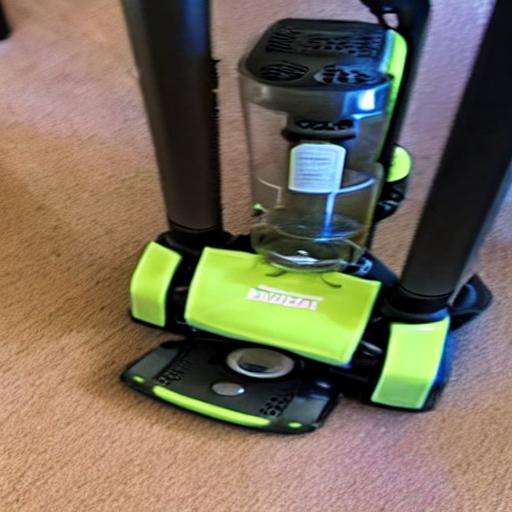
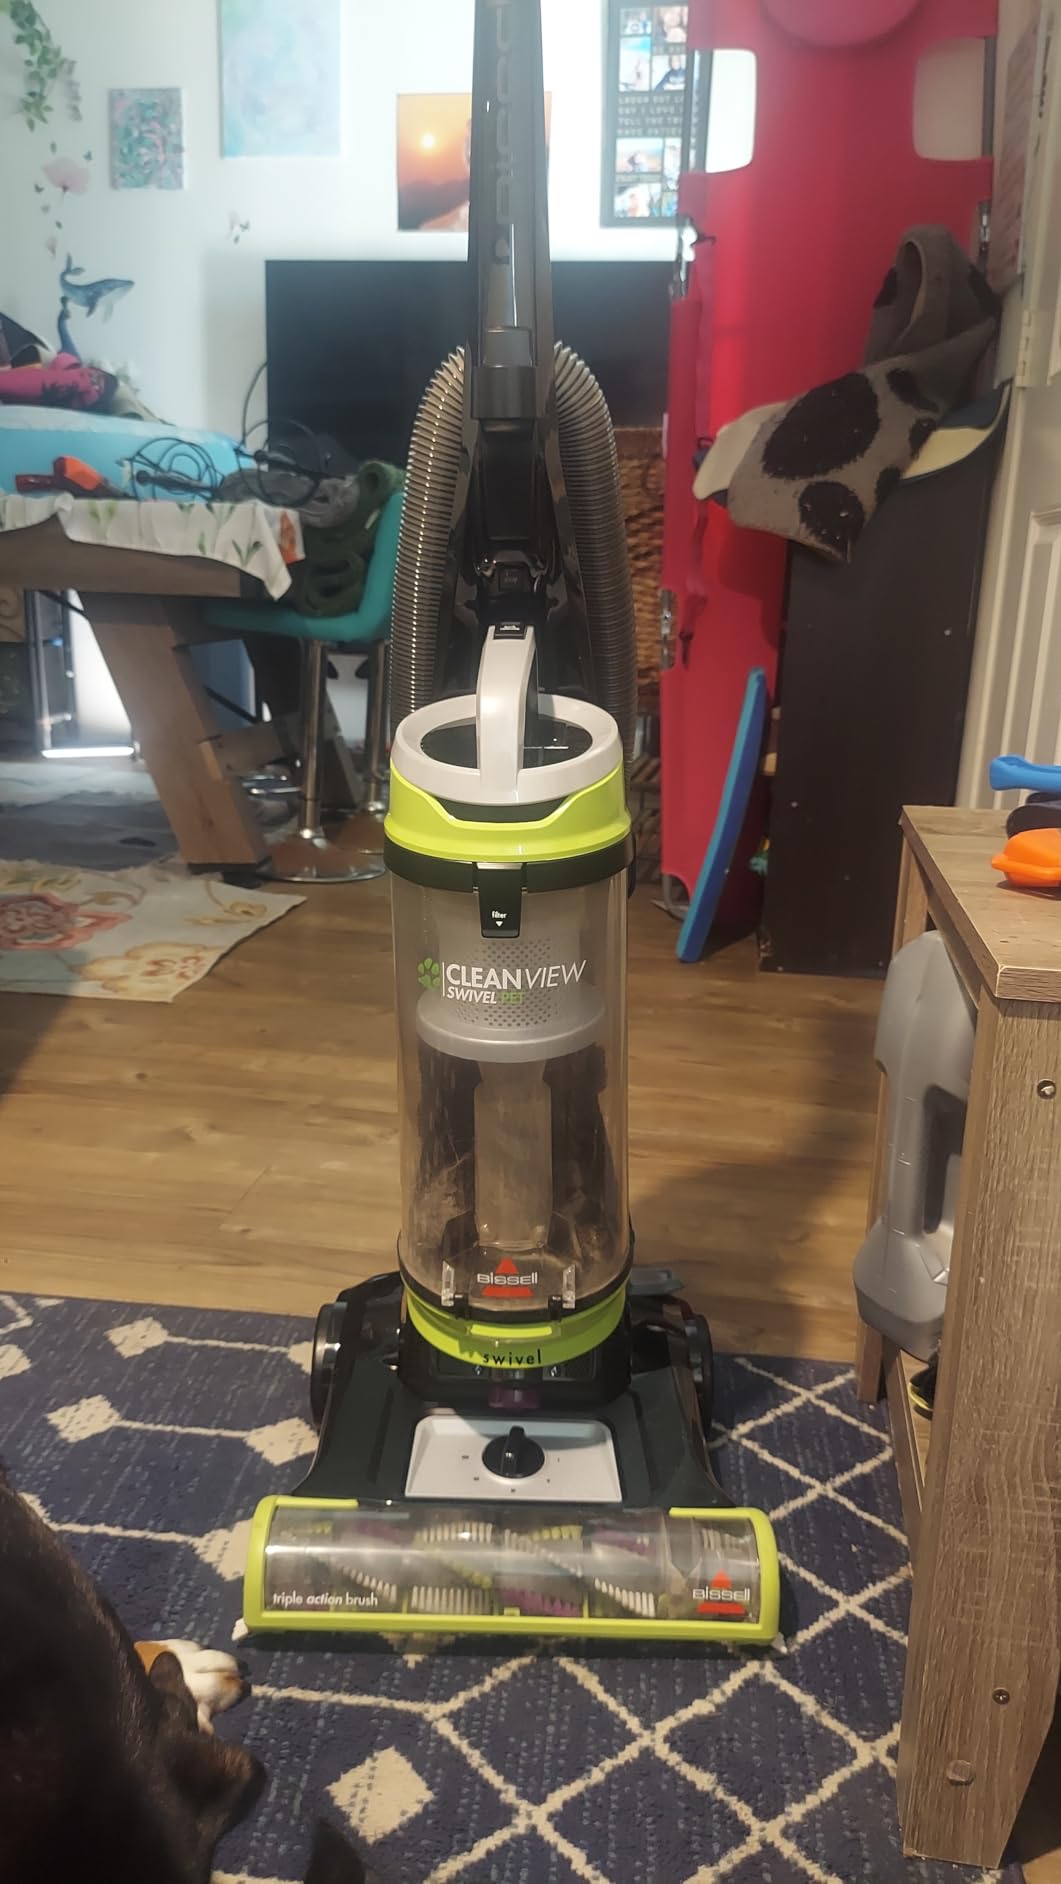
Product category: items_vacuum
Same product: no